Muljava

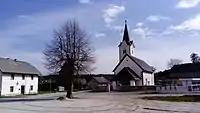
Assumption of Mary Church in Muljava

The local church is dedicated to the Assumption of Mary and belongs to the Parish of Krka.